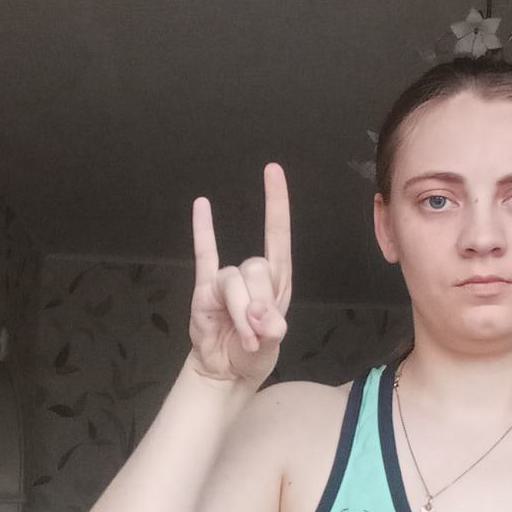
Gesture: rock